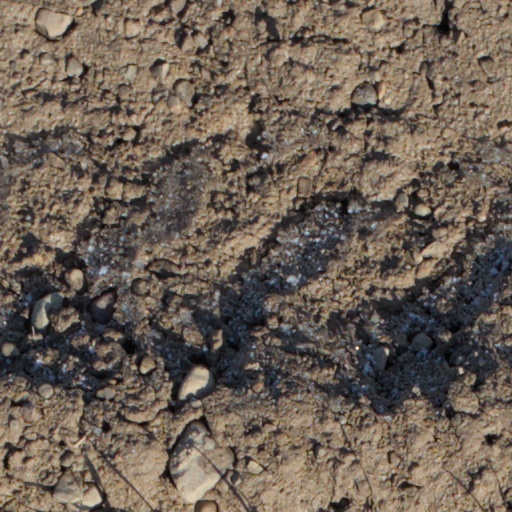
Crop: wheat